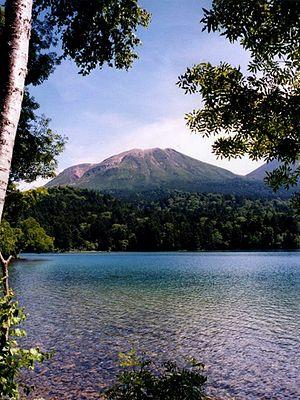
Le lac Onnetō, de l'aïnou onne et to, est un lac d'eau douce près d'Ashoro dans le parc national d'Akan d'Hokkaidō au Japon.